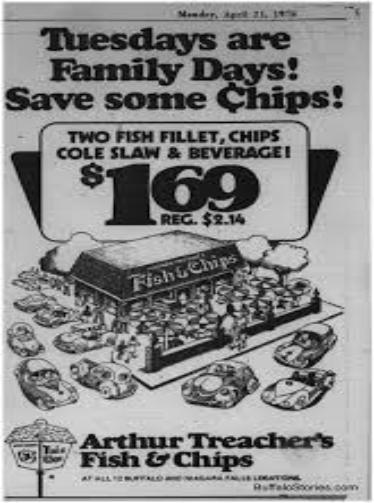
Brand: Arthur Treacher's Fish & Chips
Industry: Food